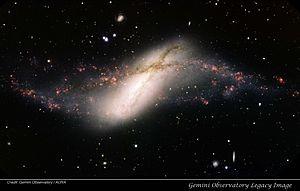
NGC 660 est une galaxie spirale barrée située dans la constellation des Poissons à environ 38 millions d'années-lumière de la Voie lactée. Elle a été découverte par l'astronome germano-britannique William Herschel en 1784.